London Borough of Sutton

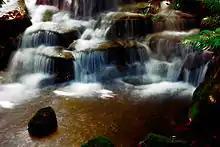
The waterfall in Grove Park

It features over 100 stalls and showcases local sustainability initiatives. It also includes music, performing art, poetry, children's activities, campaign groups, local craft, interactive demonstrations, and a farmers' market. Music is performed from three stages and across the genres from rock to folk. The main stage is a natural open-air amphitheatre. There is food and a bar with real ales. The fair attracts on average around 10,000 people. It is organised by EcoLocal with a team of volunteers.